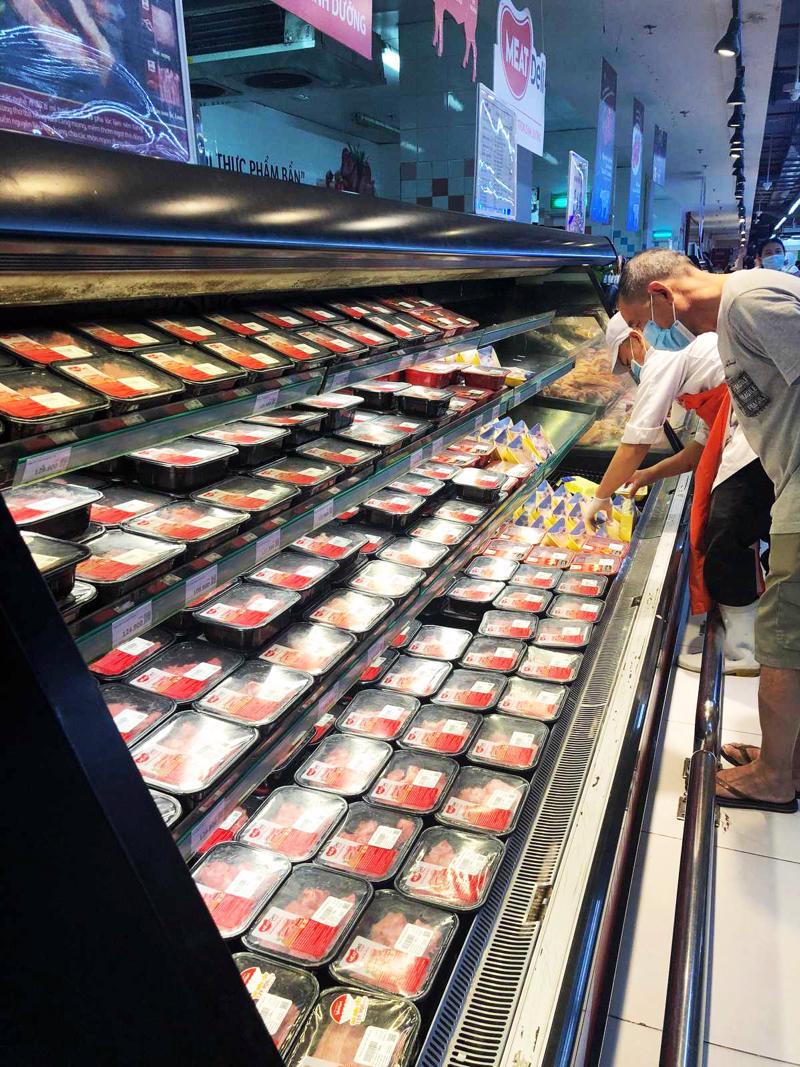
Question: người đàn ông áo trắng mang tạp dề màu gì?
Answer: người đàn ông áo trắng mang tạp dề màu cam